Grey Island (South Orkney Islands)

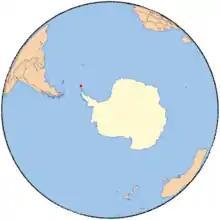
South Orkney Islands.

Grey Island is south of Michelsen Island and west of the southern part of Fredriksen Island, in the South Orkney Islands of Antarctica. It was first charted and named "Holmen Graa" (Grey Island) on a map by the Norwegian whaler Captain Petter Sorlle, who made a running survey of the South Orkney Islands in 1912–13. The anglicised form appears on the chart by Discovery Investigations personnel on the "Discovery II" who surveyed the islands in 1933.